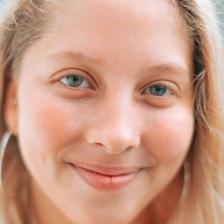
Label: faces